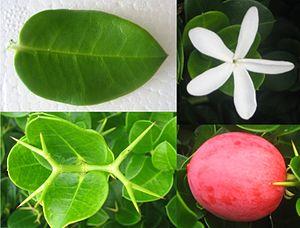
Carissa macrocarpa, ou prunier du Natal ou carissa, est une espèce de plantes eudicotylédones, de la famille des Apocynaceae. Cette espèce est originaire d'Afrique du Sud, plus précisément de la région Natal.